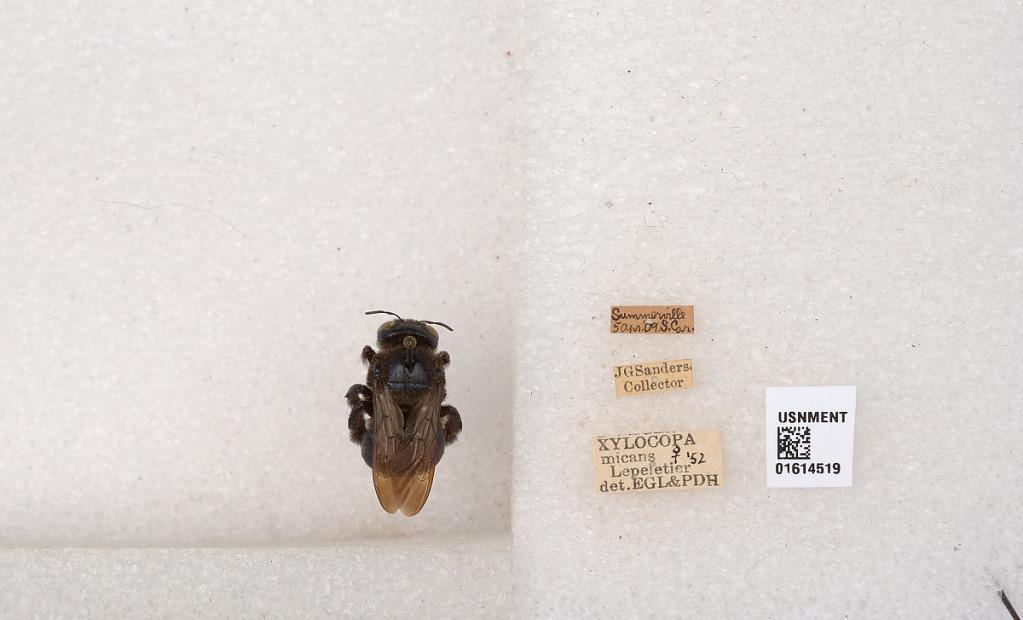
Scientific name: Xylocopa (Schonnherria) micans Lepeletier
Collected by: J. Sanders
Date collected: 1909-4-5
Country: United States
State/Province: South Carolina
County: Dorchester
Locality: Summerville
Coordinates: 33.0081, -80.1828
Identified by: EGL